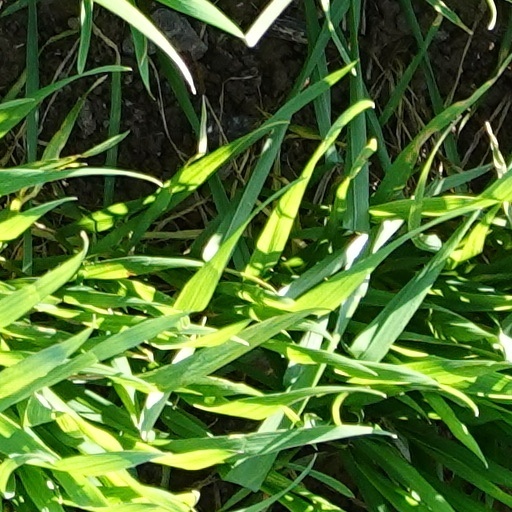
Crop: wheat